Philip K. Wrigley

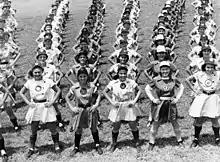
All-American Girls Professional Baseball League members in 1948

During World War II, Wrigley founded the All-American Girls Professional Baseball League (AAGPBL) as a promotional sideline to maintain interest in baseball as the military draft was depleting major-league rosters of first-line players. The AAGPBL was immortalized in the 1992 film, "A League of Their Own." In the movie, the character of Walter Harvey, a candy bar mogul, is loosely based on Wrigley. As is his television counterpart in the 2022 series Morris Baker is portrayed by Kevin Dunn.